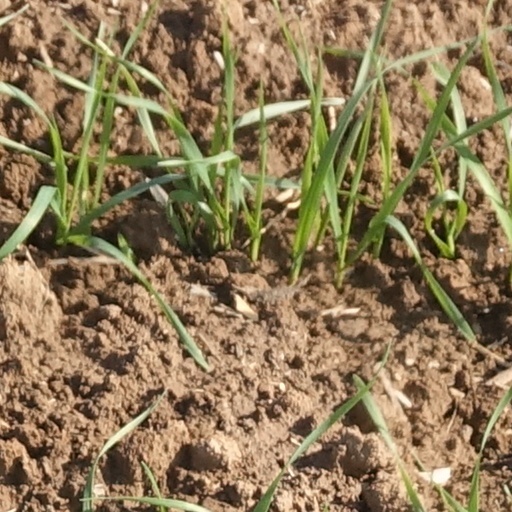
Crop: wheat